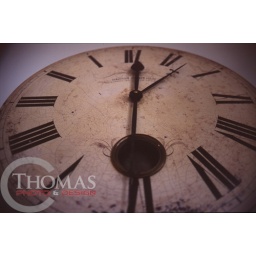
This clock was hanging on a clients wall in Eliot, Maine